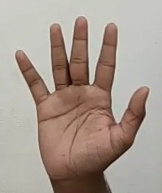
ASL sign: 5